Aleksandr Aleksandrovich Blagonravov

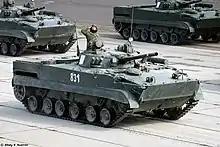
BMP-3s on parade in Moscow

From 1962 Blagonravov was back at the Military Academy of the Armoured Forces, serving as a senior researcher, and then senior lecturer, until 1974. In 1974 he was appointed chief designer at Kurganmashzavod, which specialised in producing lightly armoured vehicles, particularly infantry fighting vehicles. He led the design of the enterprise's BMP-2 design, which entered general service with the Soviet Armed Forces in 1980. Alongside work to finalise the BMP-2 and bring it into mass production, He and a team of designers at Kurganmashzavod began work on a next-generation version of the vehicle in 1976, which was finalised and entered service in 1987 as the BMP-3.